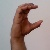
The image shows a hand gesture representing the letter 'C' in Indian Sign Language.